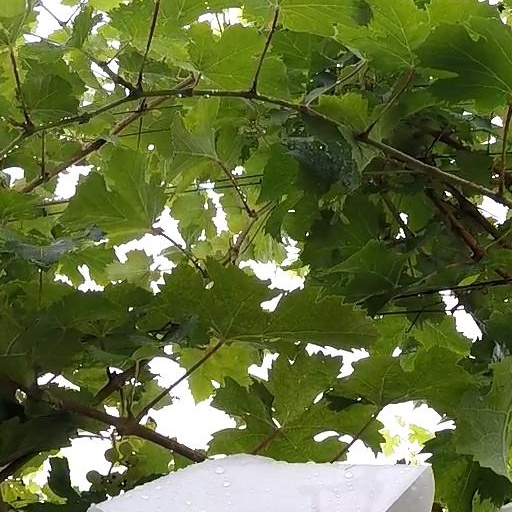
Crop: grape